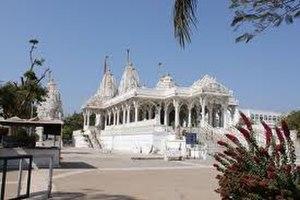
Vijapur est une ville et une municipalité dans le district de Mehsana dans l'État du Gujarat en Inde.